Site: brandenburg
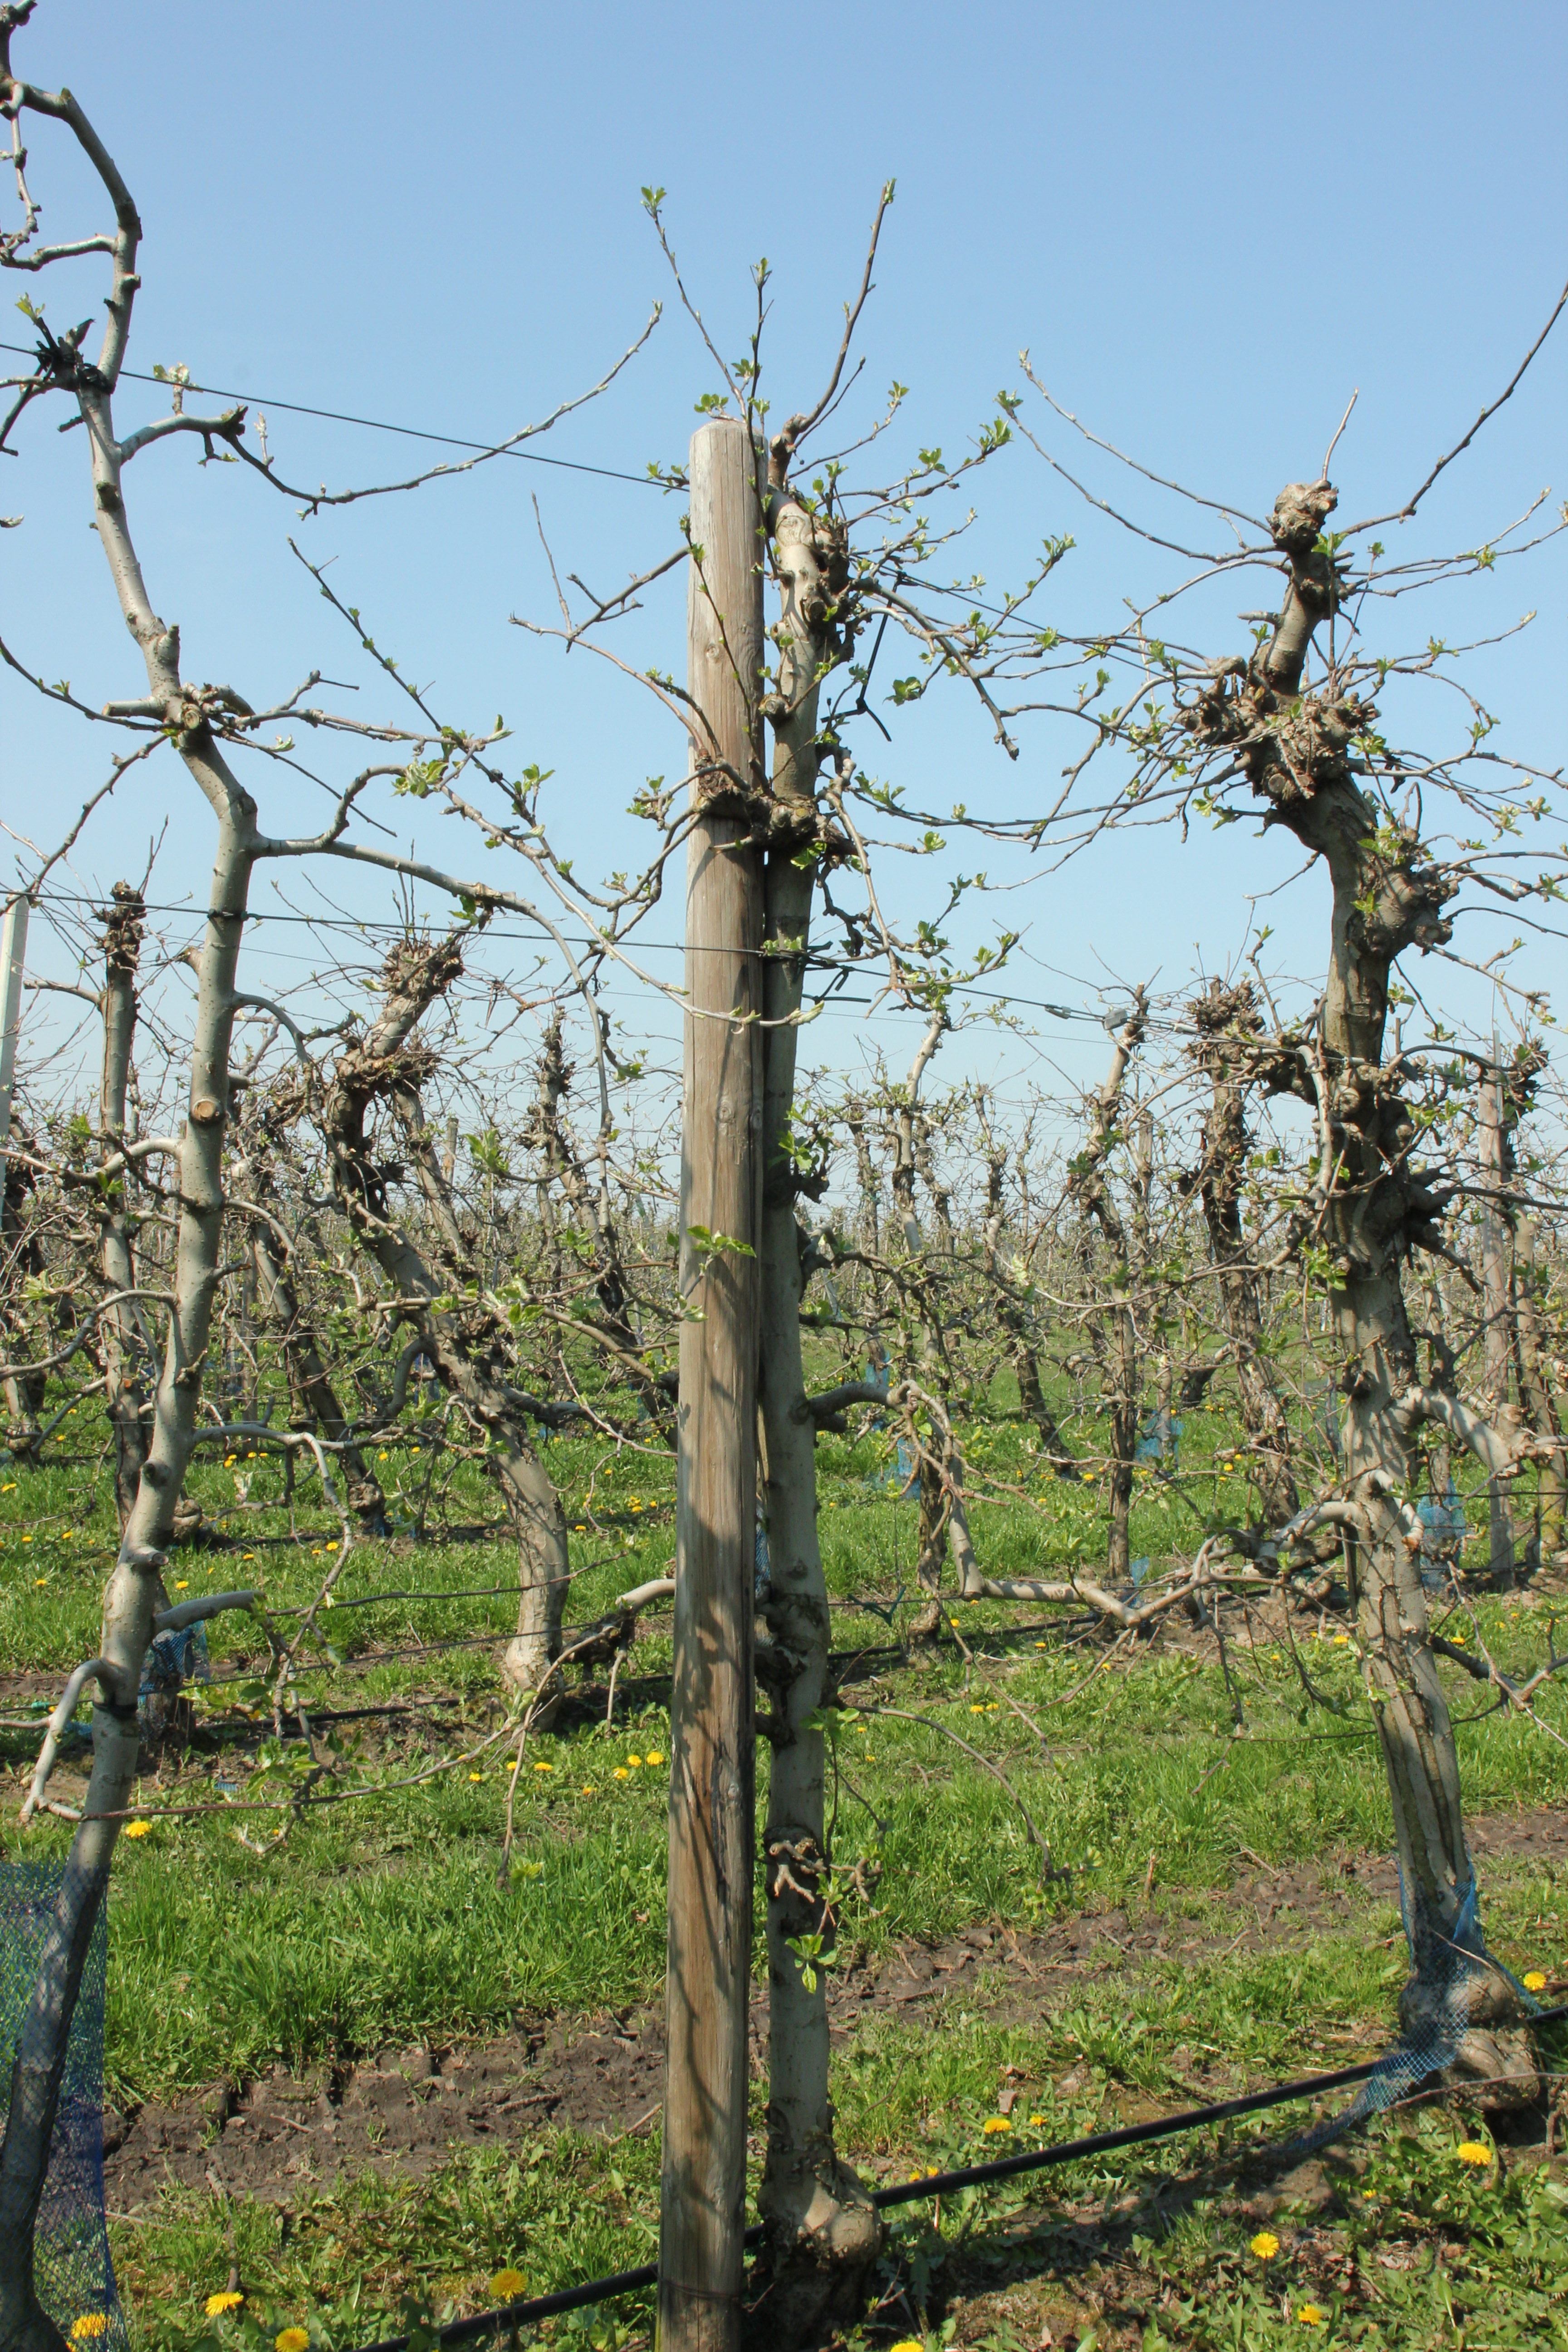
Growth stage (BBCH 56): Inflorescence emergence